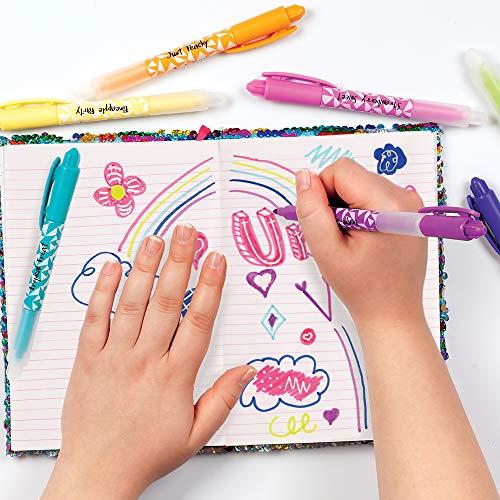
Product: Fashion Angels 75849 Un-Mistakable! Erasable Markers, Multicolor (Pack of 8)
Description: ERASABLE MARKER SET of 8 colors.
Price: $12.84
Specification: ASIN:B01FWO16D8|ShippingWeight:5ounces(Viewshippingratesandpolicies)|DateFirstAvailable:May19,2016